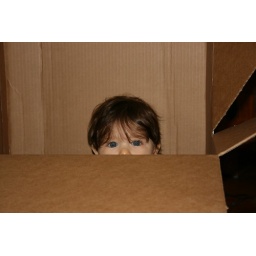
2...put your boy in the box